Question: Who took the picture?
Tambaya: Wa ya ɗauki hoton?
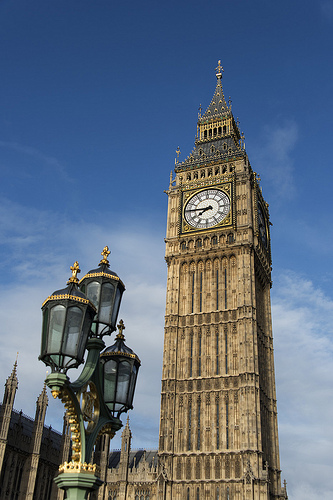
Answer: Tourist.
Amsa: Mai yawon buɗe ido.